Andrew Bulger

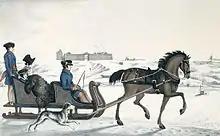
Governor of Red River, Andrew Bulger, driving his family on the frozen Red River in a horse cariole with Fort Garry in the background (1822-23)

It is notable that Bulger was the only British officer in the course of the 1812-1815 conflict who entered the war as a lieutenant, and retained that rank for the duration. Nearly 70 other officers were promoted over him during that time. At Fort McKay he was given jurisdiction with the local rank of captain, however he never received the full captaincy for which he had been recommended. Although his several post-war applications for a military appointment and remuneration for his services during the war were always fully supported by senior British officers, it was not until 1820 that he finally succeeded in obtaining a compensation of £500 and military allowance equal to the half-pay of a captain.